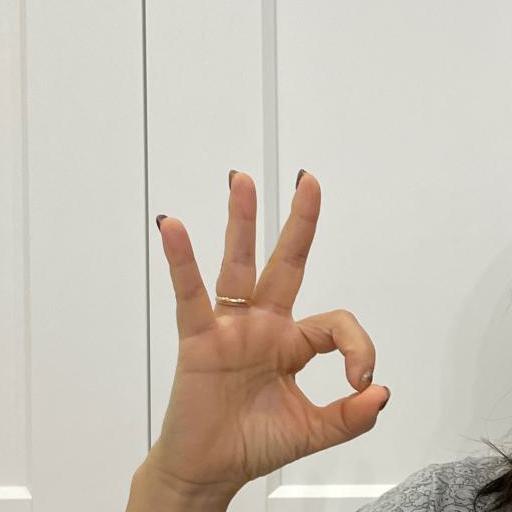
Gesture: ok